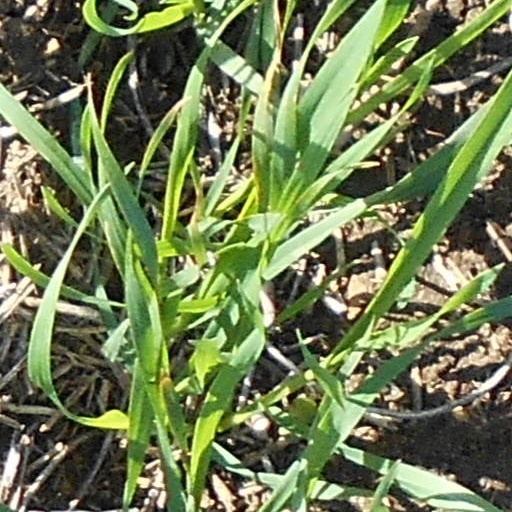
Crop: wheat